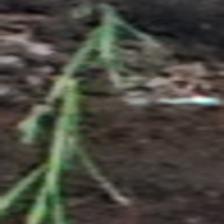
Label: clustered